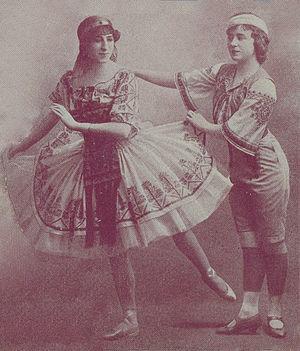
Jeanne Antonine Meunier est une danseuse française née le 9 août 1877 à Vincennes et morte le 12 mars 1972 à Paris 9ᵉ.